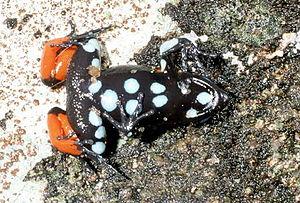
Mantella cowanii est une espèce d'amphibiens de la famille des Mantellidae.
Les amphibiens de Madagascar sont représentés exclusivement par des espèces de l'ordre des anoures.